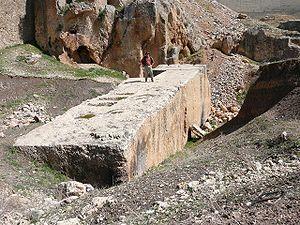
Un monolithe est un bloc de pierre massif monumental de grande dimension, constitué d'un seul élément, naturel ou taillé, éventuellement déplacé. L'architecture monolithe est une construction réalisée dans un bloc unique d'un seul matériau, et l'industrie lithique désigne l'ensemble des objets en pierre taillée par les humains.
La pierre de la femme enceinte ou pierre du Sud, située sur le site romain de Baalbek au Liban est, tout comme deux blocs anciens à proximité, parmi les plus longs monolithes jamais taillés et transportés par l'homme.